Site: brandenburg
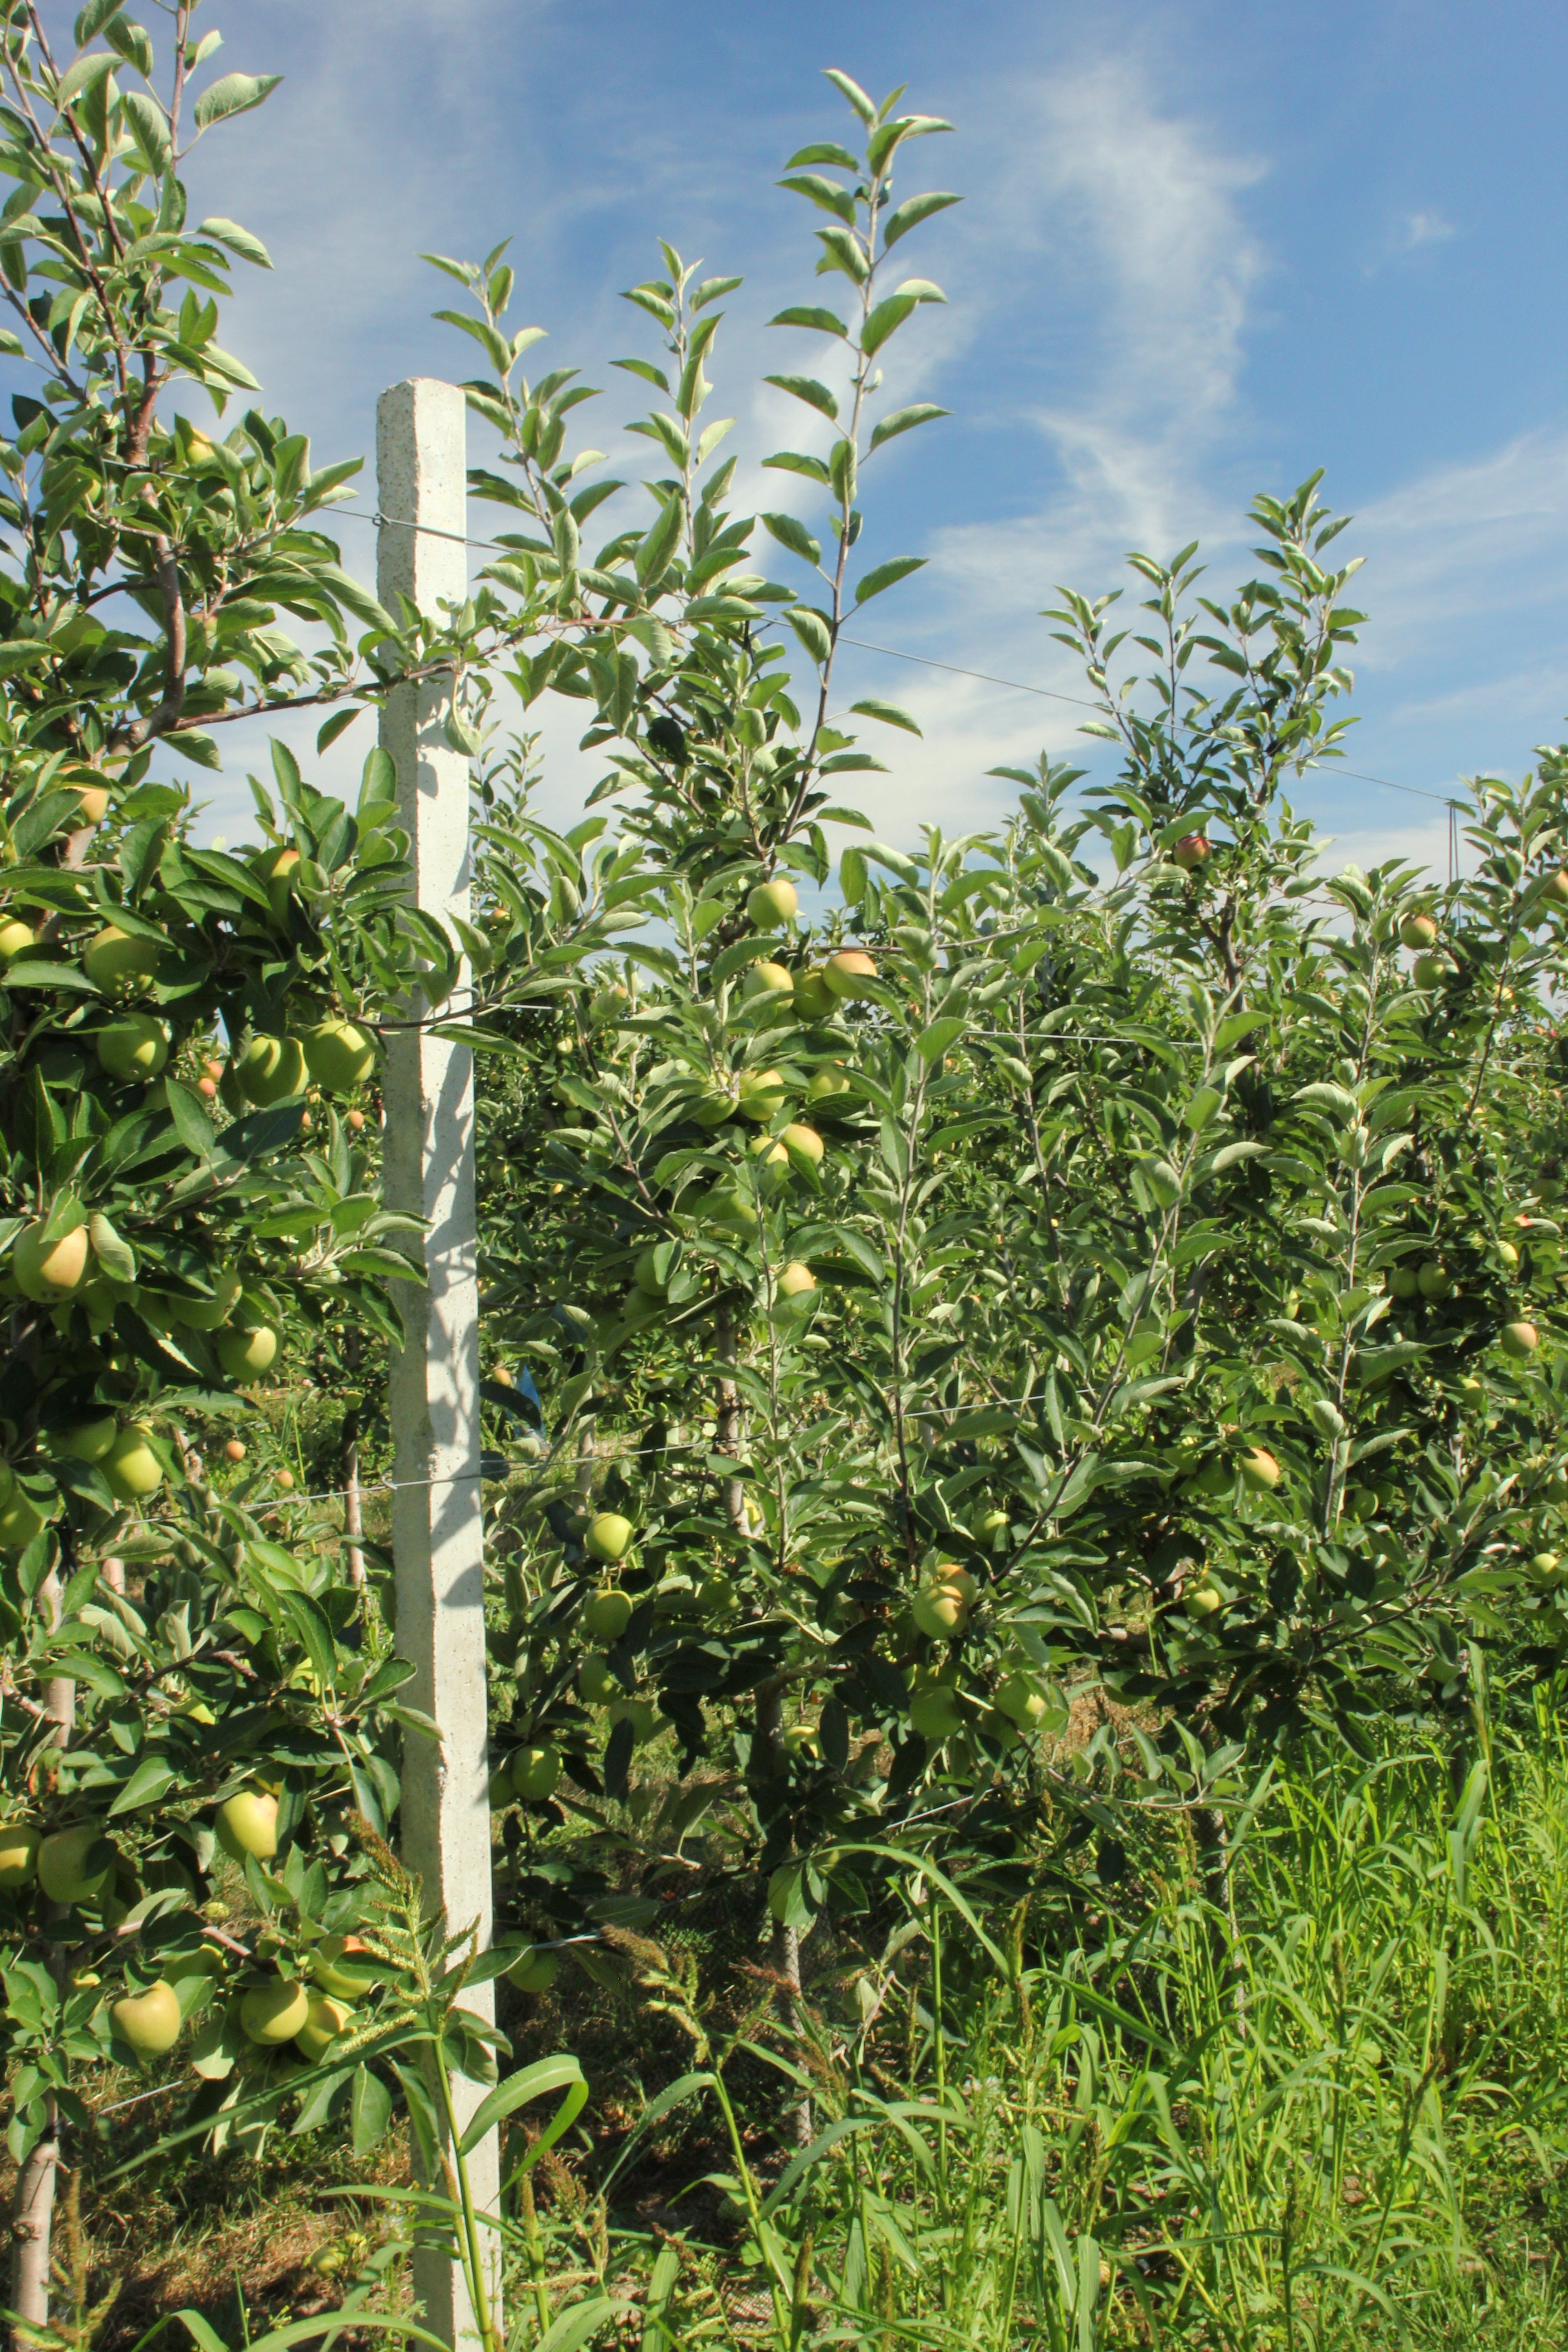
Growth stage (BBCH 77): Development of fruit